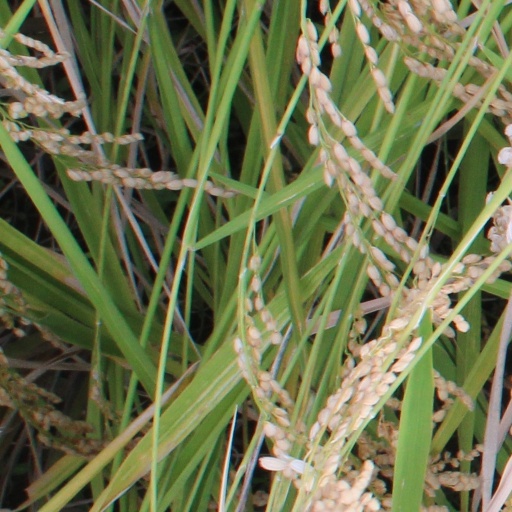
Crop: rice